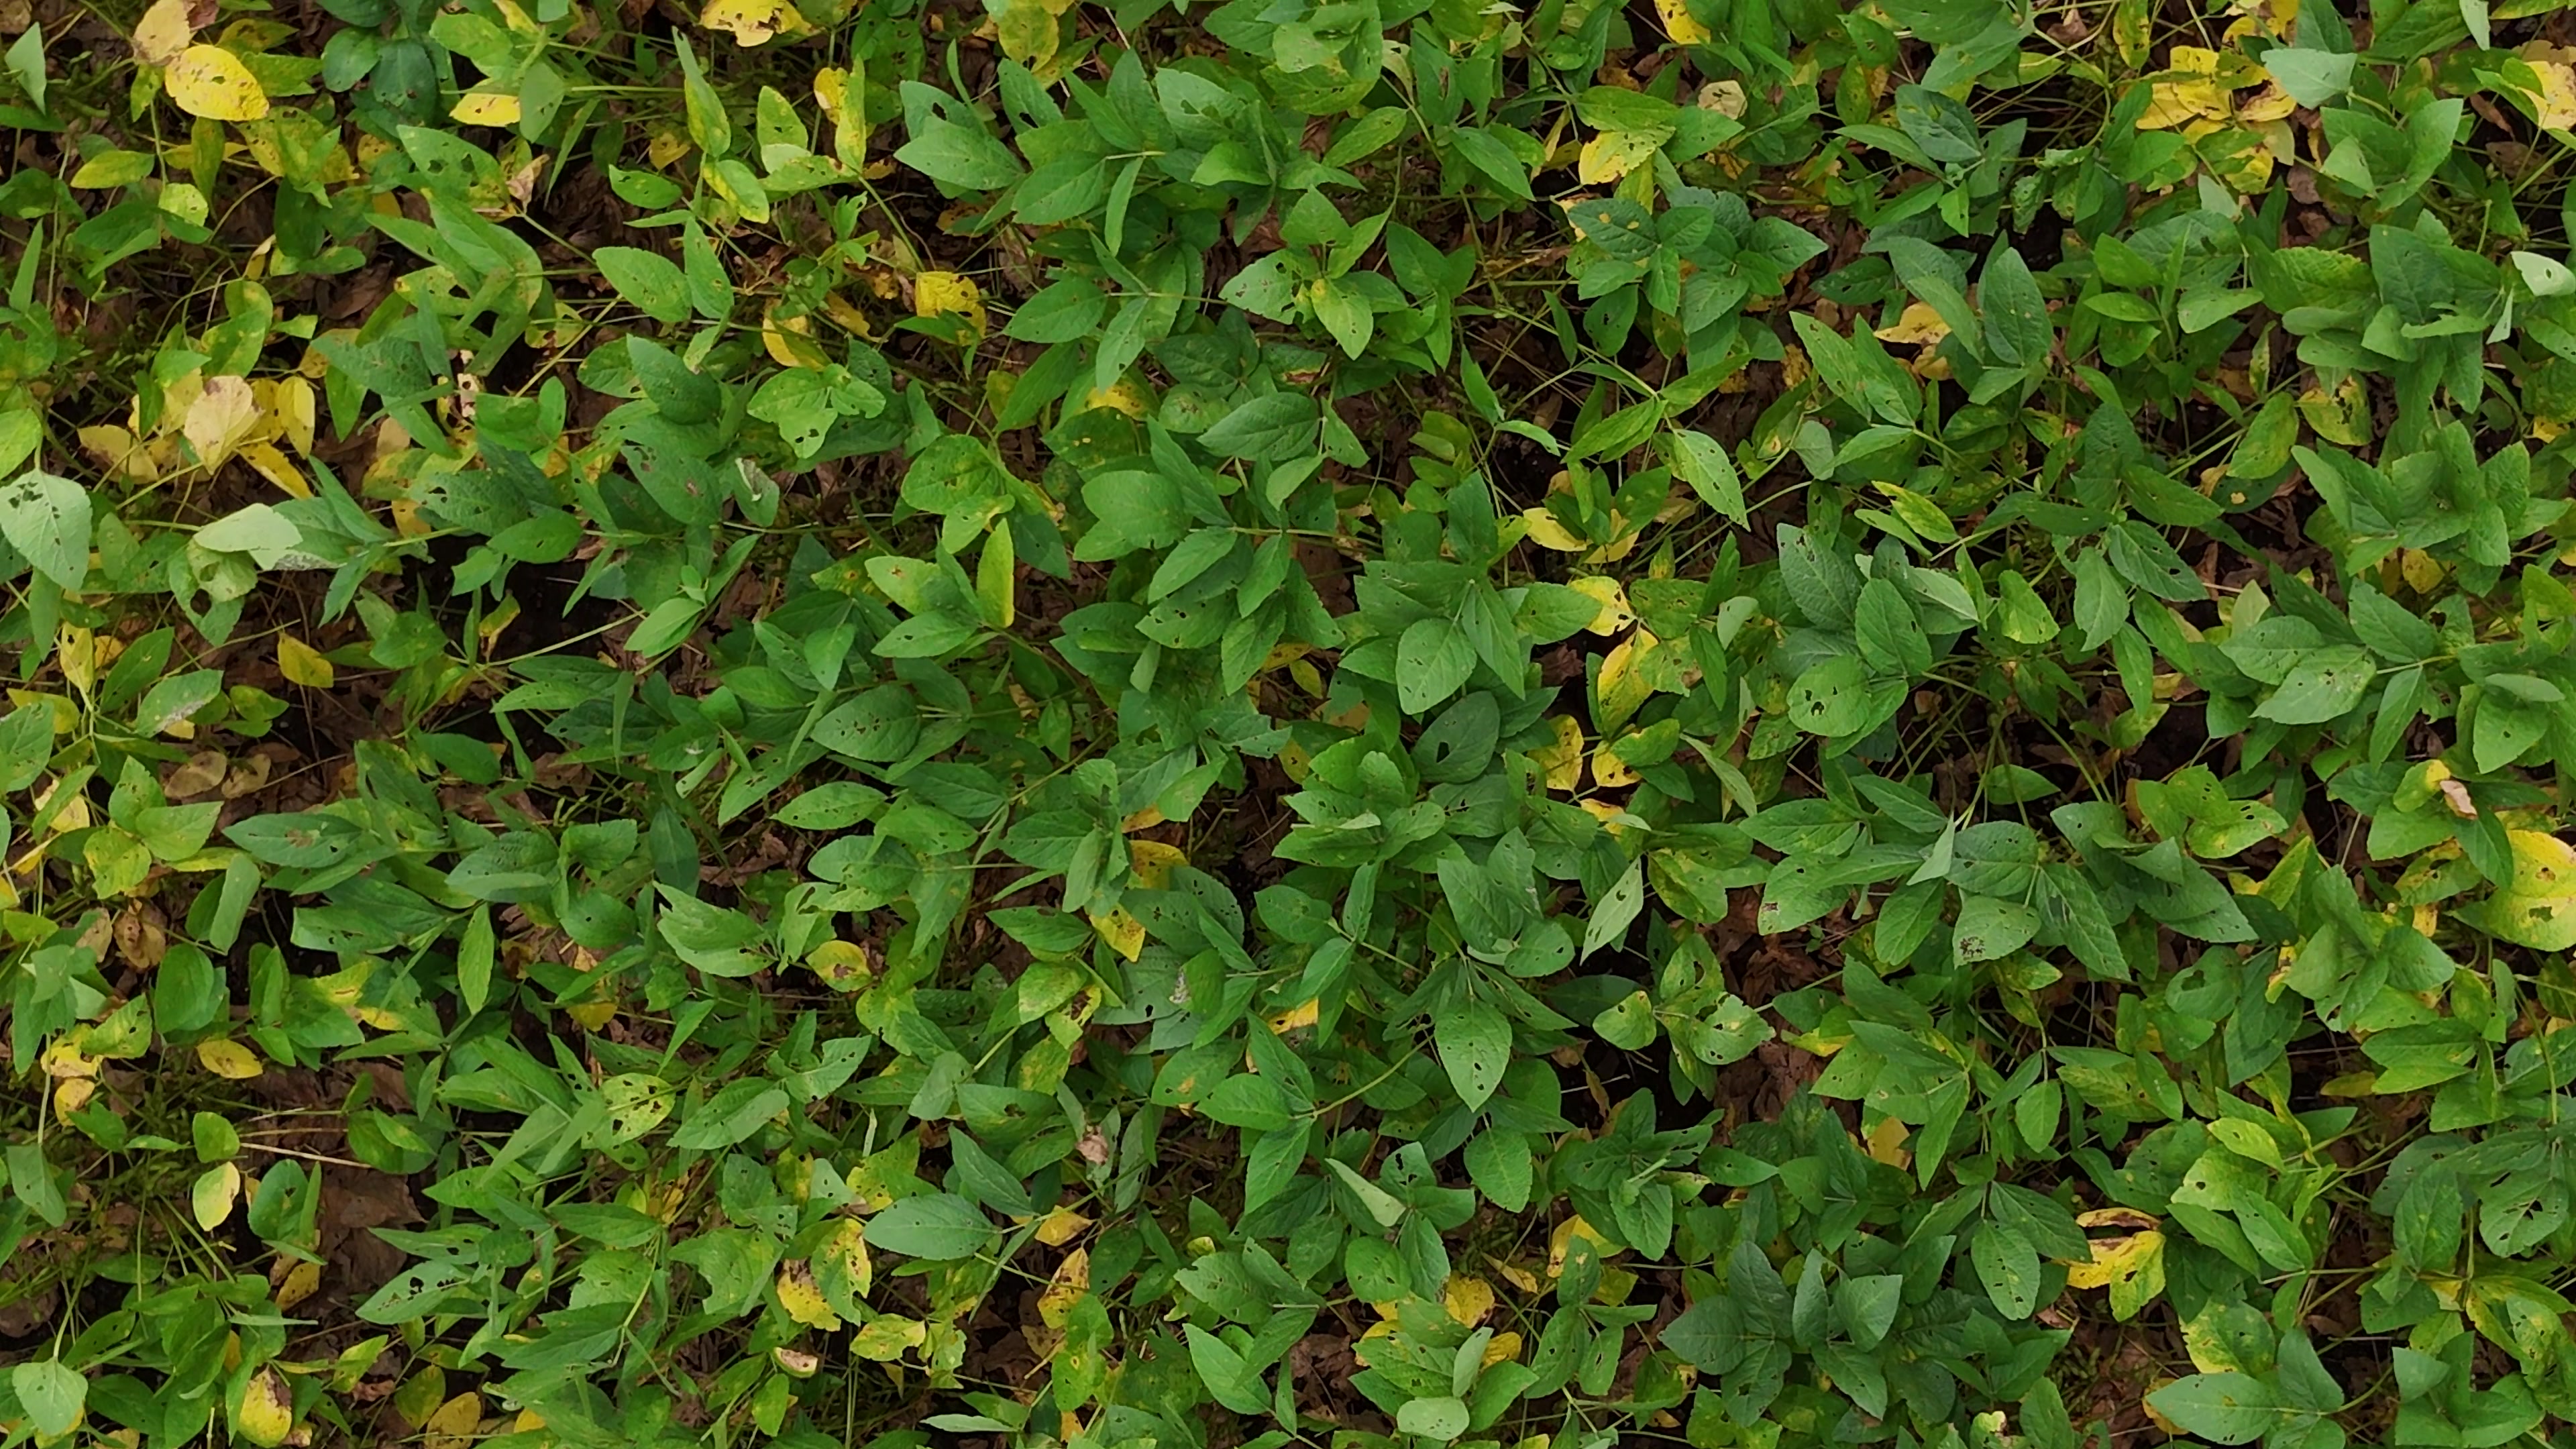
Label: Rust